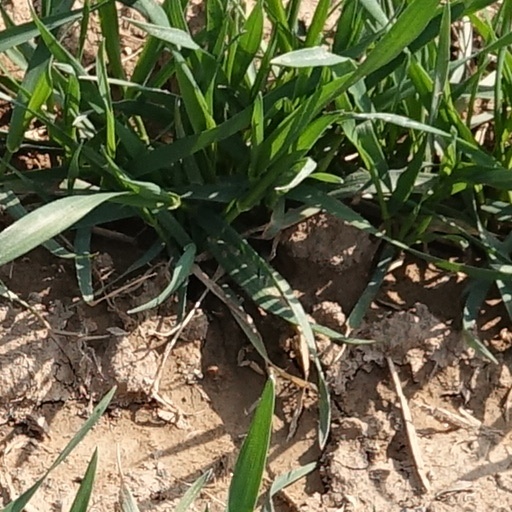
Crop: wheat